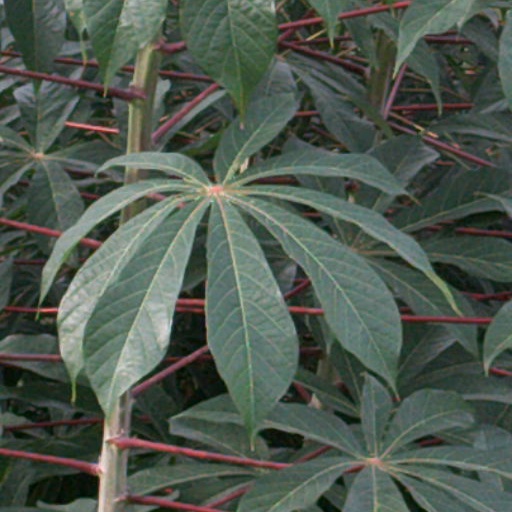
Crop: cassava